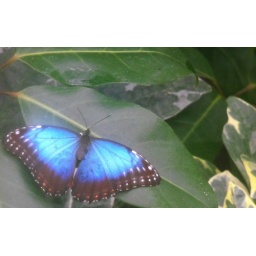
It was very hot and humid in the butterfly house my lens would not stop steaming up.